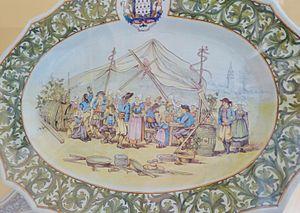
Alfred Beau
Alfred Beau, né le 23 juillet 1829 à Morlaix, mort le 11 février 1907 à Quimper, est un peintre, photographe, céramiste et conservateur de musée français.